Beer in Japan

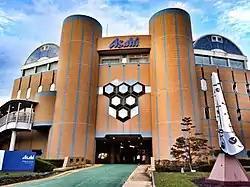
The Hakata brewery of Asahi, Japan's biggest brewing company

Beer in Japan mostly comes from the country's four major breweries, Asahi, Kirin, Sapporo and Suntory, which mainly produce pale lagers around 5% ABV. Beer is immensely popular, far ahead of sake consumption.